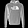
Label: Pullover